Sir Thomas Herbert's House

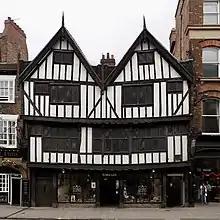
The house, seen from Pavement

Sir Thomas Herbert's House, often known as Herbert House, is a Grade I listed building in York, dating from the 16th and 17th centuries.